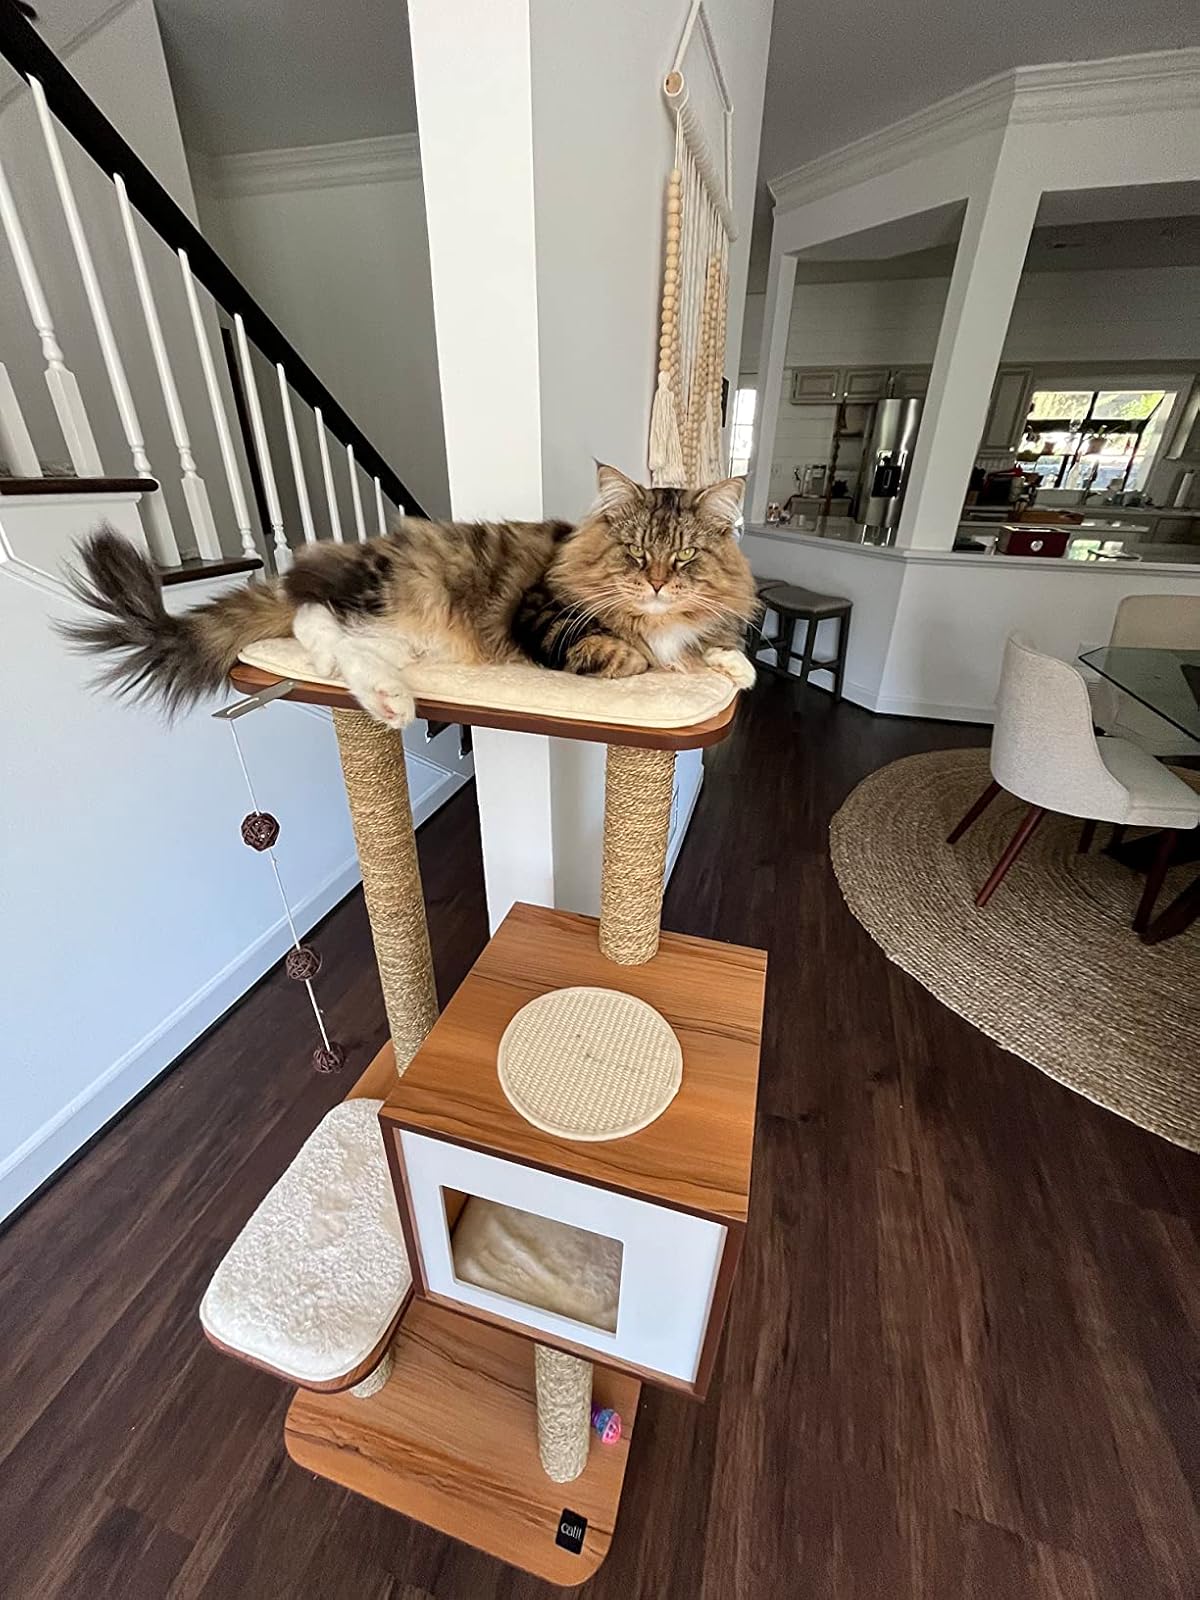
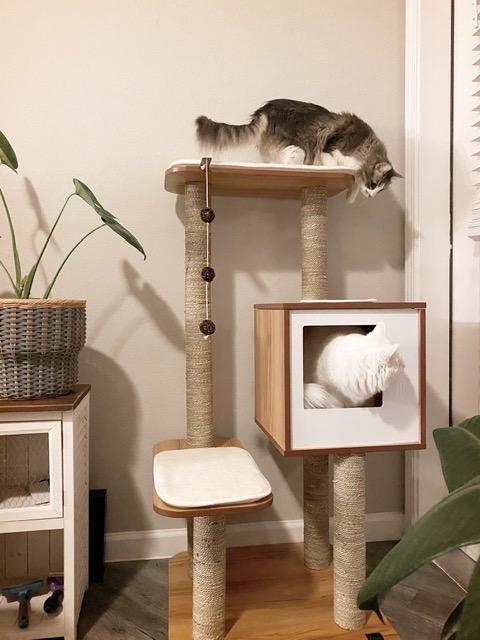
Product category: items_cat tree
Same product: yes